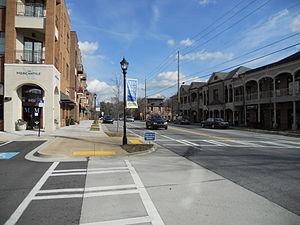
Brookhaven est une municipalité américaine située dans le comté de DeKalb en Géorgie.